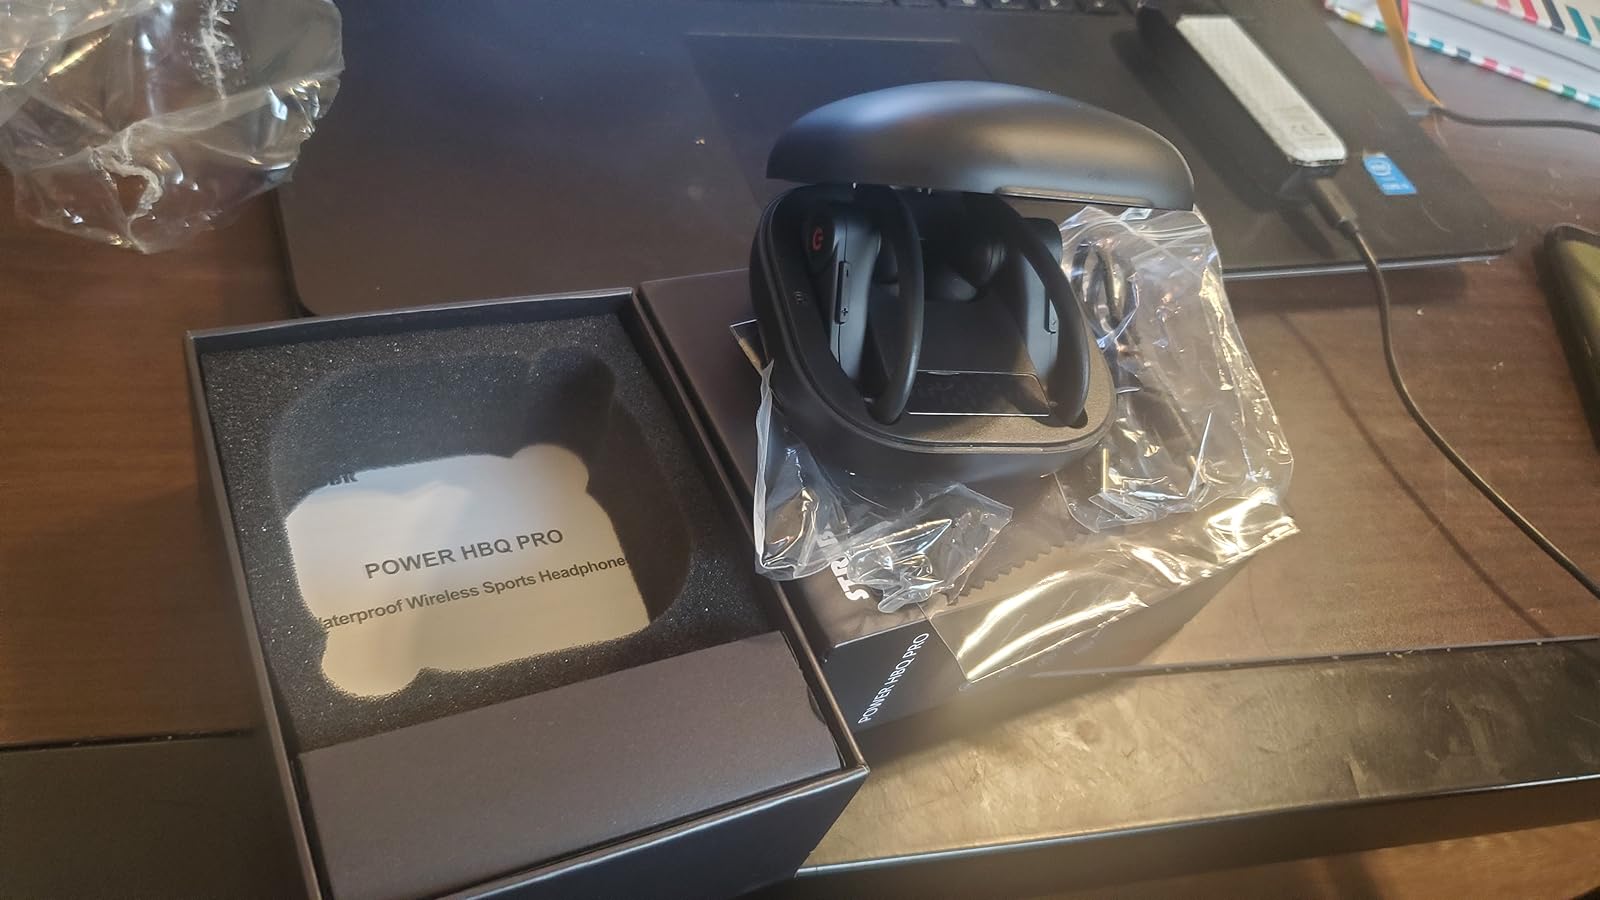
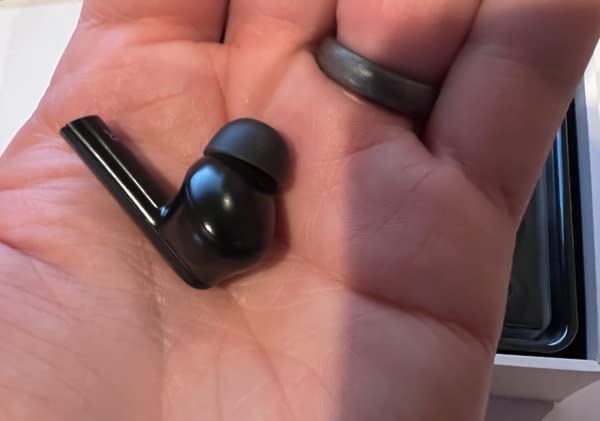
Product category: earbuds
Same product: no